Cornelius Pass Road

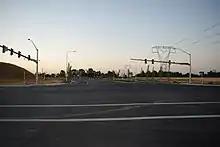
Looking north on Cornelius Pass Road from Blanton Street, July 2018

A one-mile section from Lois to Wilkins streets closed for eight months in 2010 in order to widen the road in that area to five lanes as well as add bike lanes and sidewalks. The $12 million project included a new bridge over Beaverton Creek. Washington County hoped to widen the remaining portion of the road to five lanes between Walbridge/Aloclek and Wilkins. Announced in 2011, the expected cost was $10.1 million and would include a new bridge over Rock Creek. Construction closed the section for six months, with the new bridge opening on December 31, 2012; at that time, the remaining widening was expected to continue until the middle of 2013.